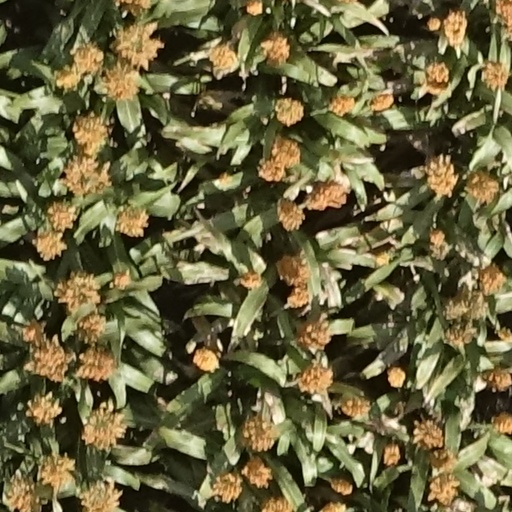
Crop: sorghum